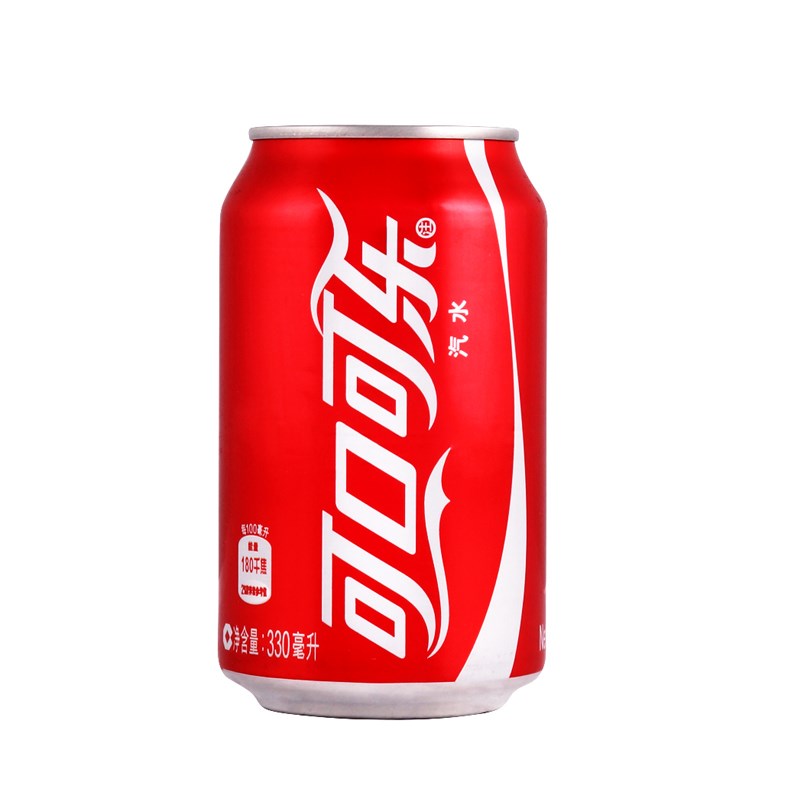
Label: metal